Bernard Tomic

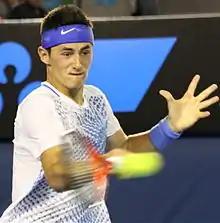
Bernard Tomic at the 2011 Australian Open.

Tomic began his 2011 season at the Brisbane International where he was given a main draw wild card but lost to Florian Mayer in the first round. At the Sydney International, Tomic lost to Ukrainian Alexandr Dolgopolov in the first round despite taking the first set. His performance in Sydney earned him the final discretionary wildcard into the main draw of the Australian Open.